Thai Sollai Thattathe

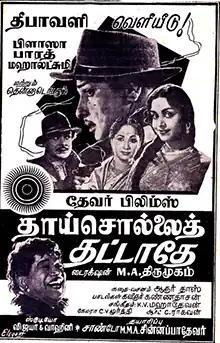
Theatrical release poster

Thai Sollai Thattathe is a 1961 Indian Tamil-language action drama film directed by M. A. Thirumugam. A remake of Uttam Kumar starrer Bengali film "Khelaghar" (1959), the film stars M. G. Ramachandran and B. Saroja Devi, with M. R. Radha, S. A. Ashokan, V. R. Rajagopal, and P. Kannamba in supporting roles. It revolves around a police officer who is tasked with apprehending his brother, a criminal.